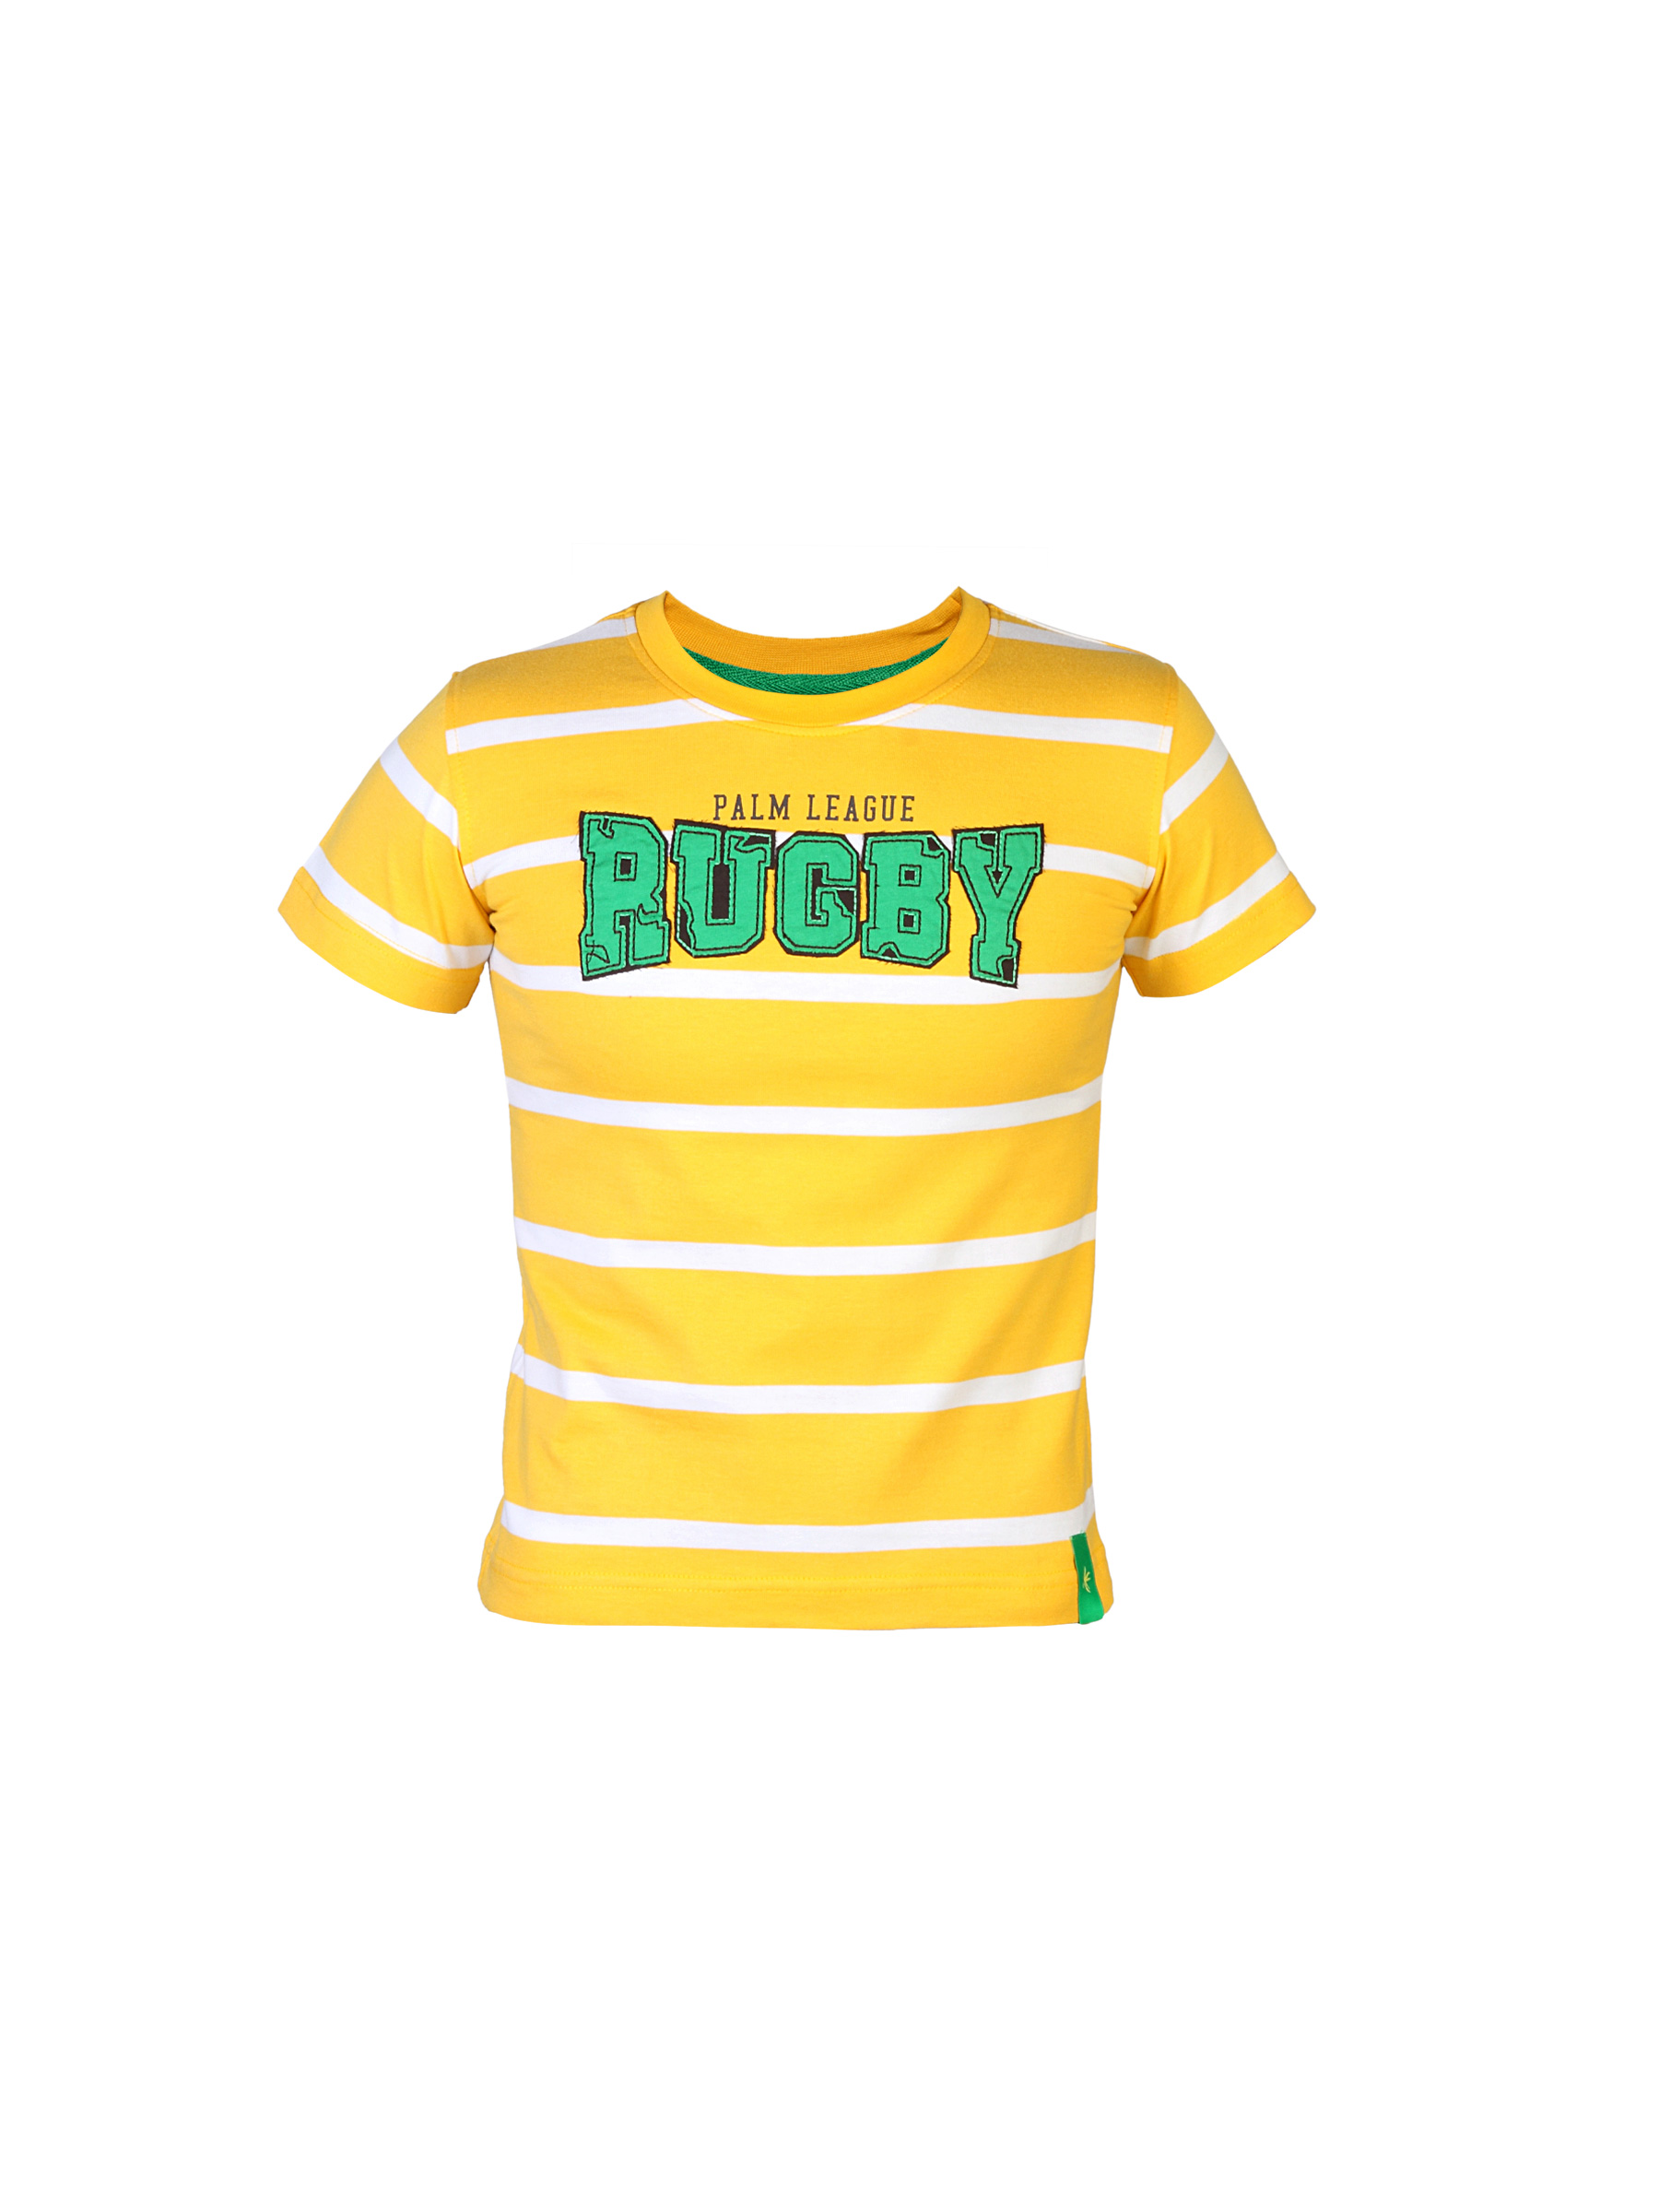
Gini and Jony Boys Striped Yellow T-Shirt
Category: Apparel / Topwear / Tshirts
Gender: Boys
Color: Yellow
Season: Summer 2012
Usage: Casual